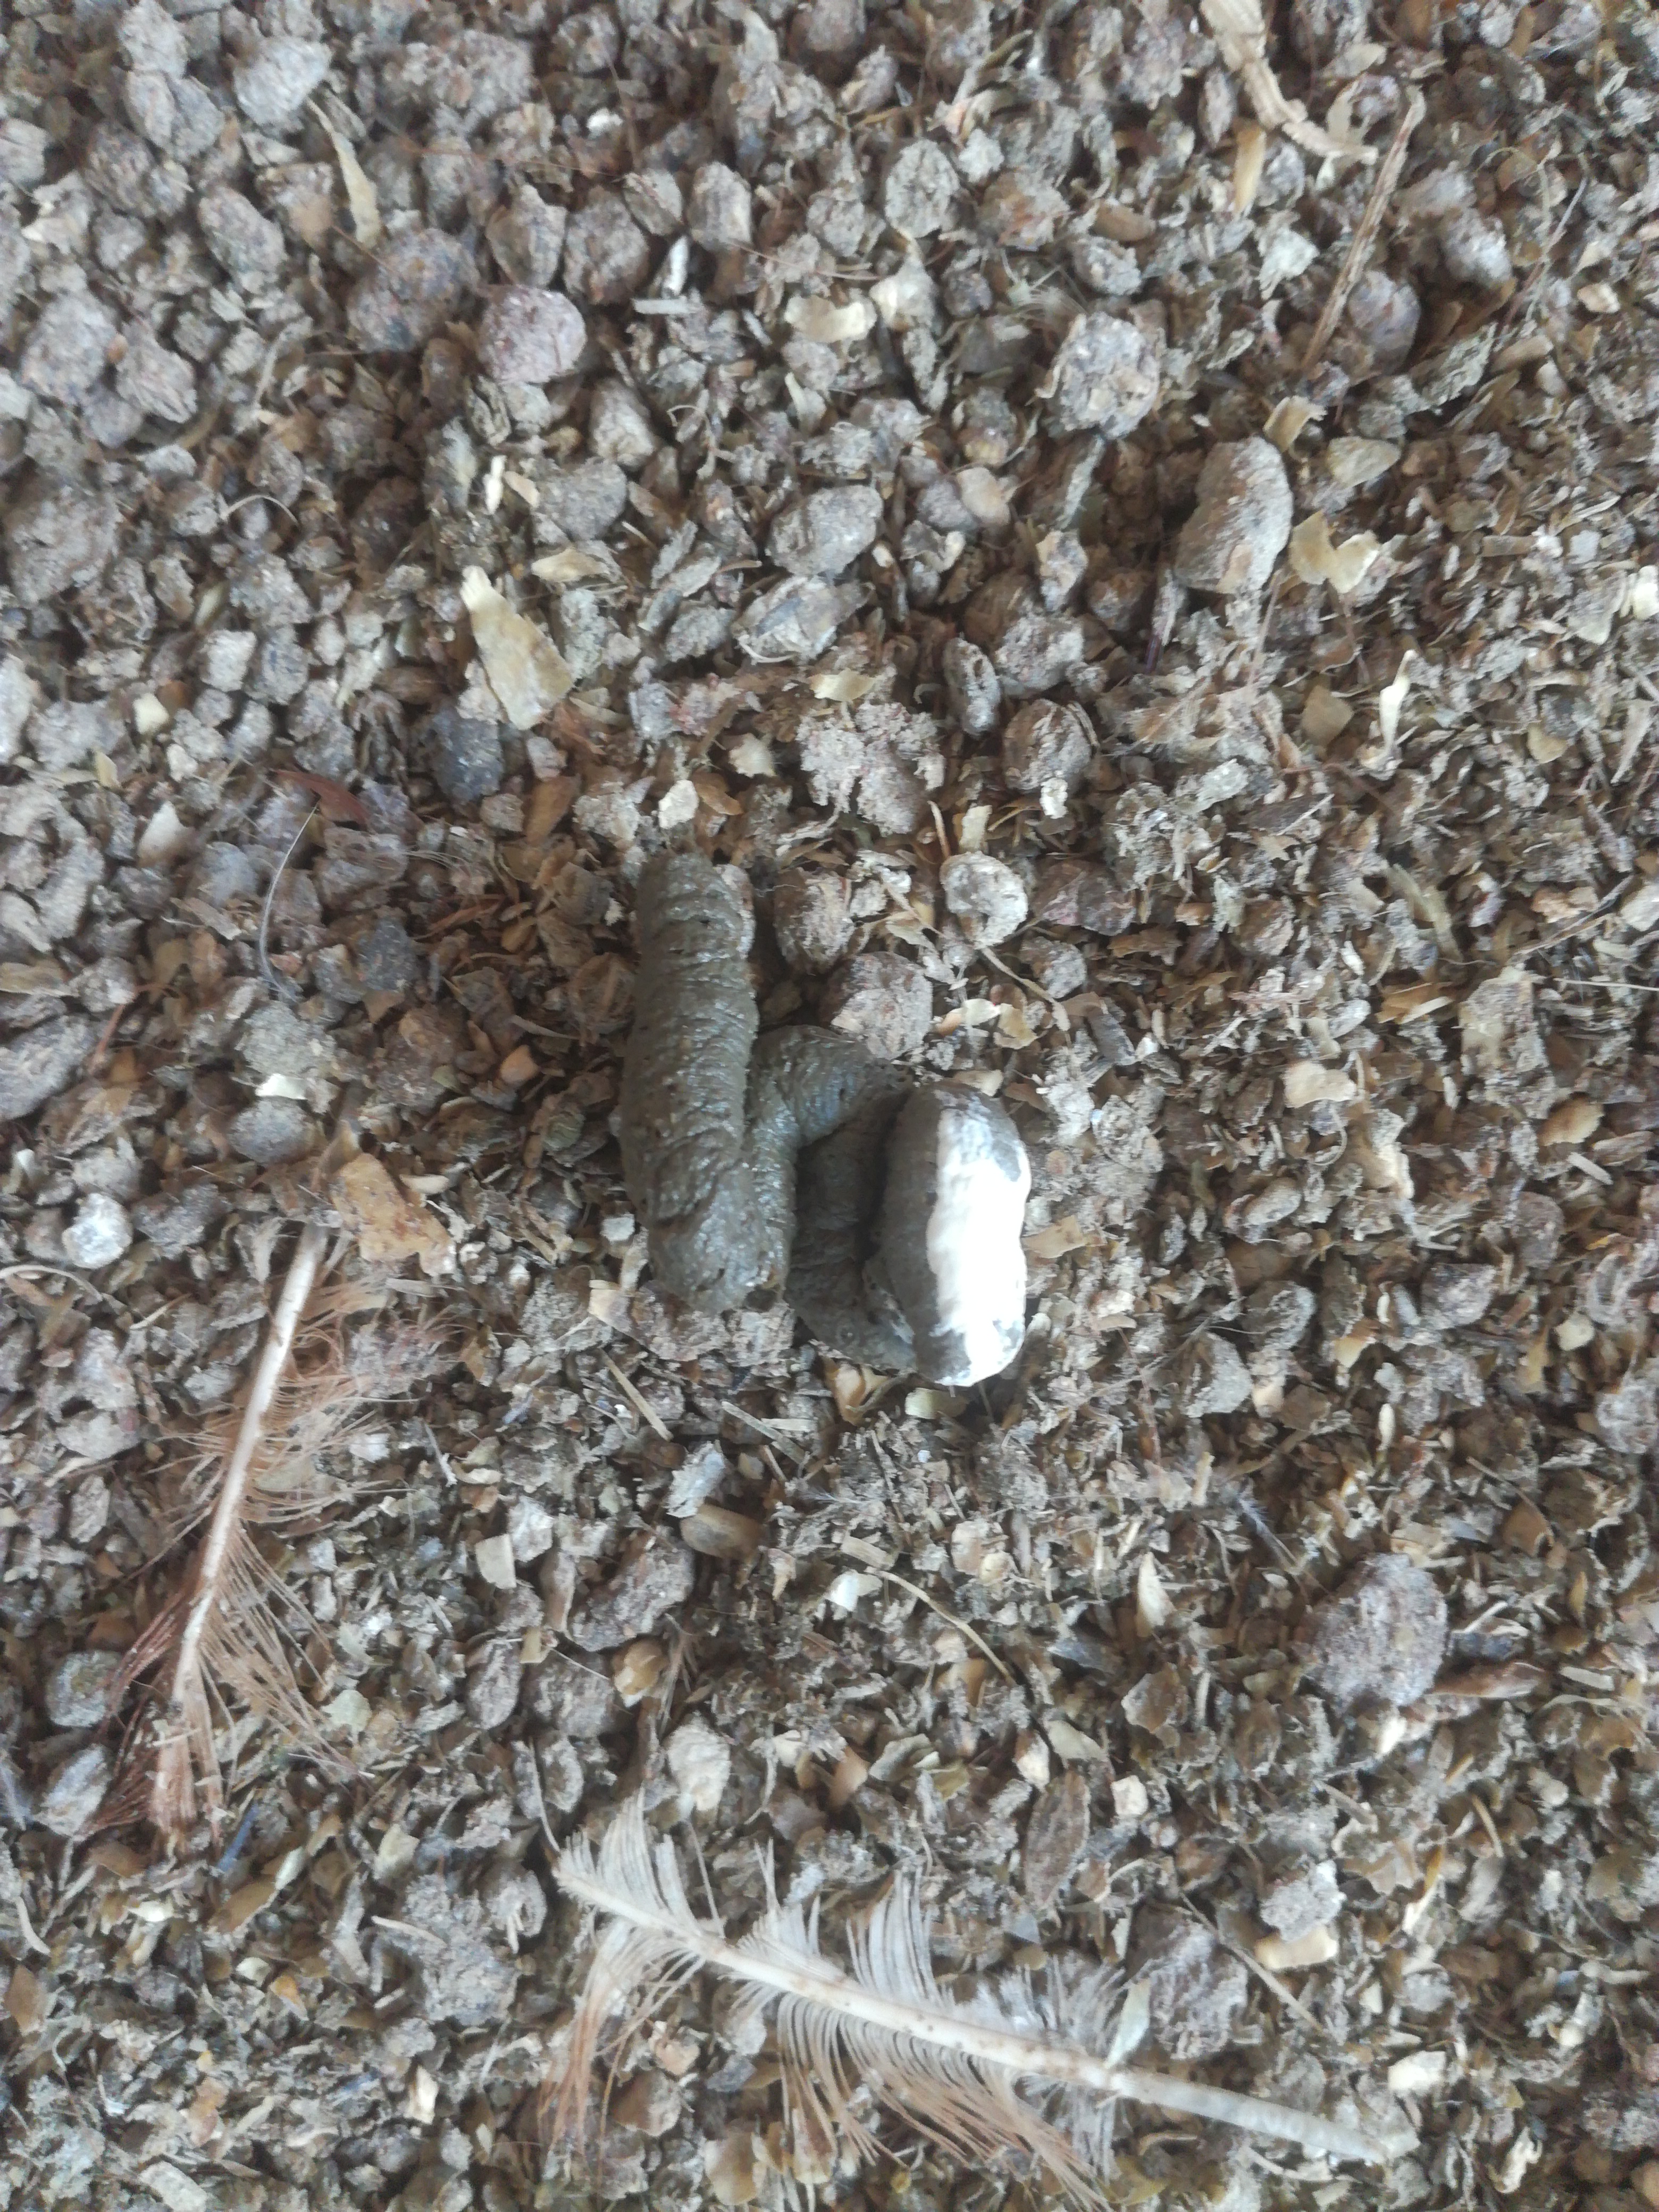
PCR-confirmed diagnosis: Healthy